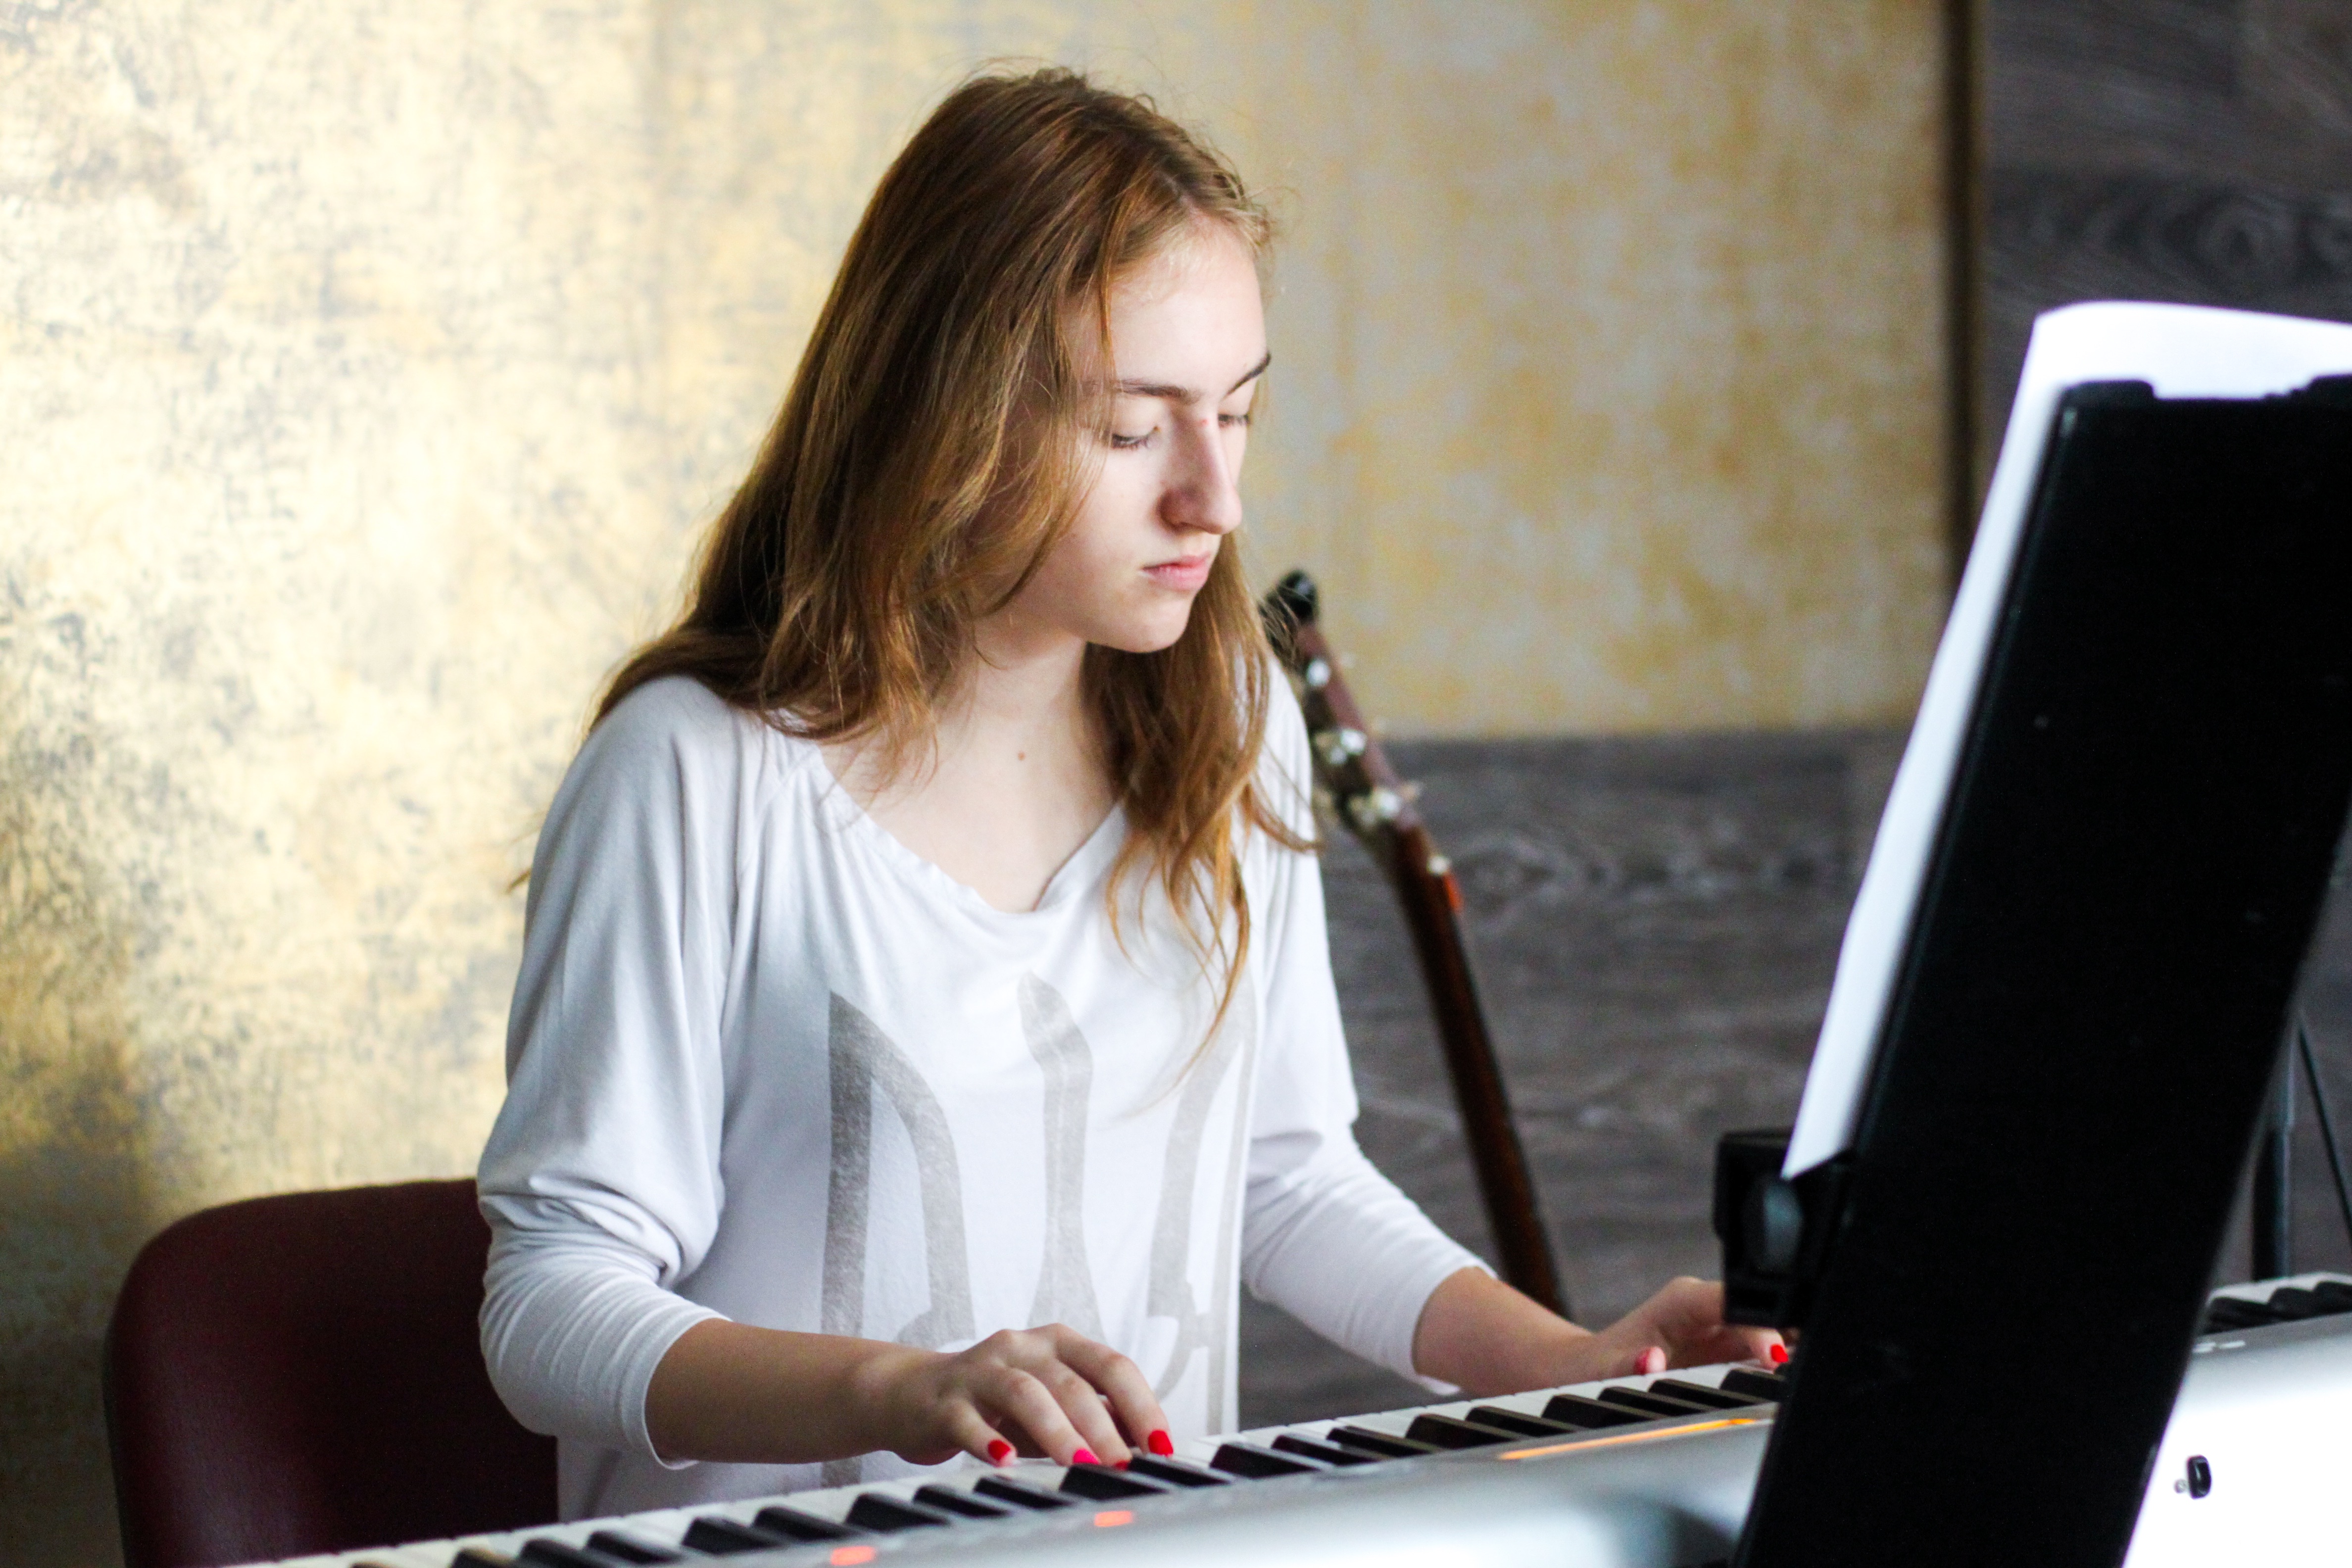
writing, person, sitting, conversation, pianist, human positions